Bird visual acuity rendering: 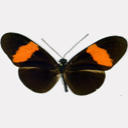
Butterfly visual acuity rendering: 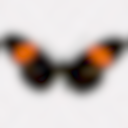
Species: erato
Subspecies: hydara
Sex: male
View: dorsal
Hybrid status: subspecies synonym
Locality: San Esteban VEN CA
Coordinates: 10.433, -68.017